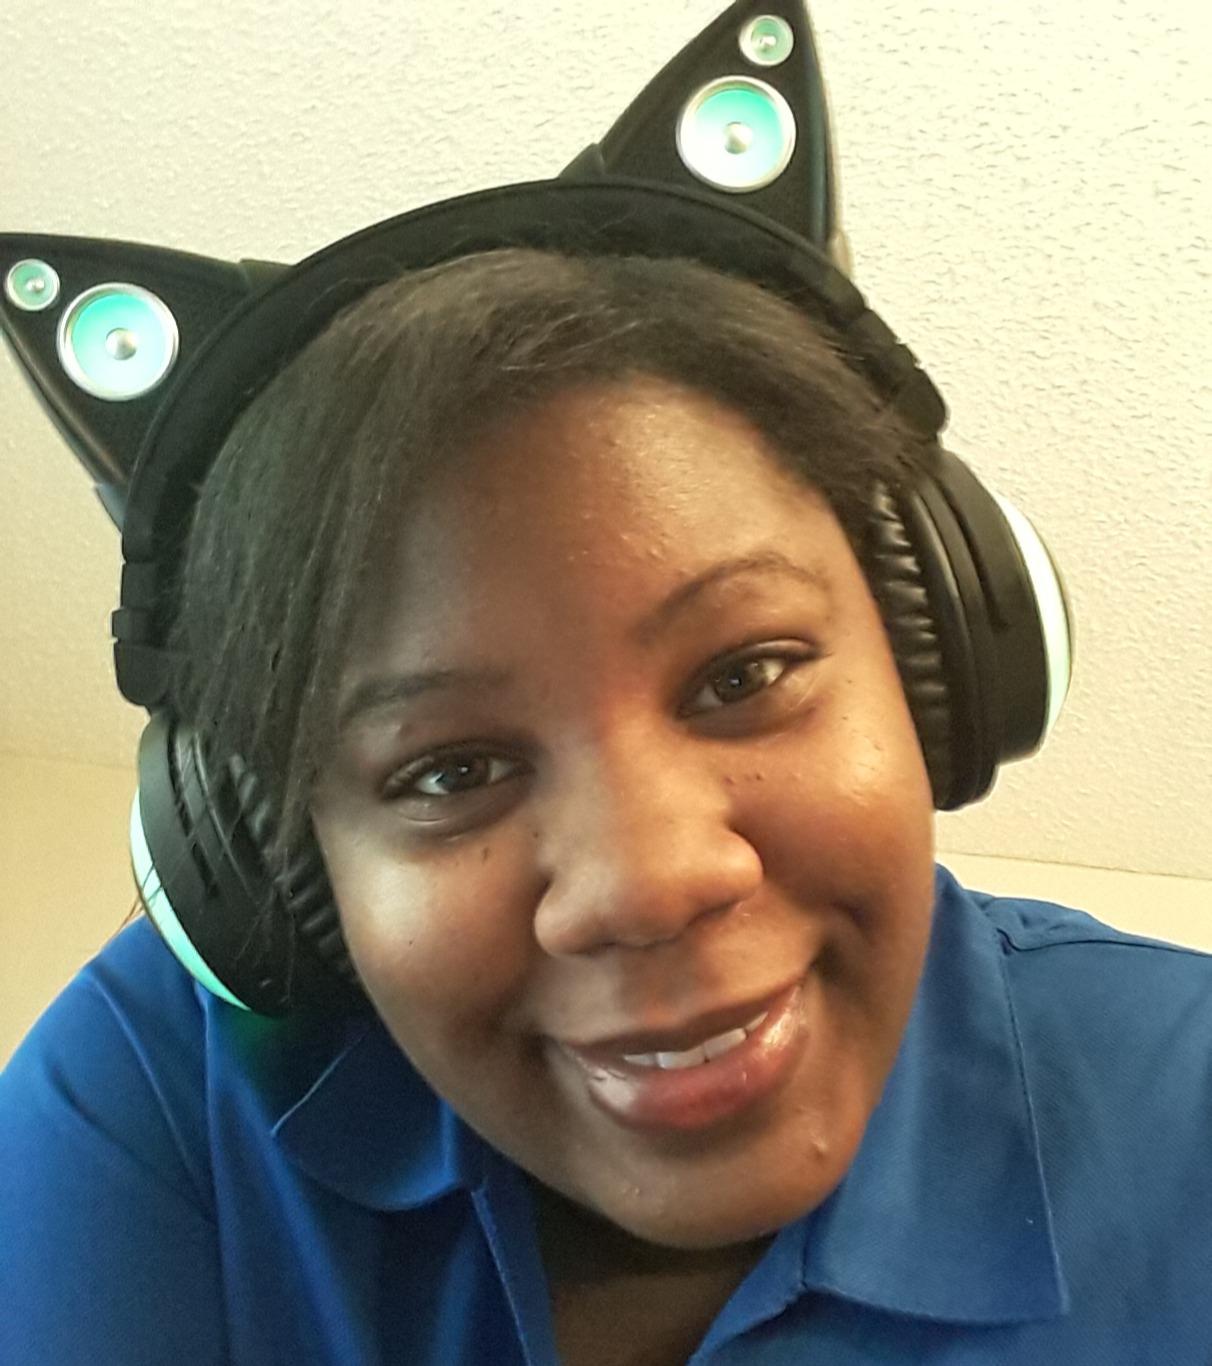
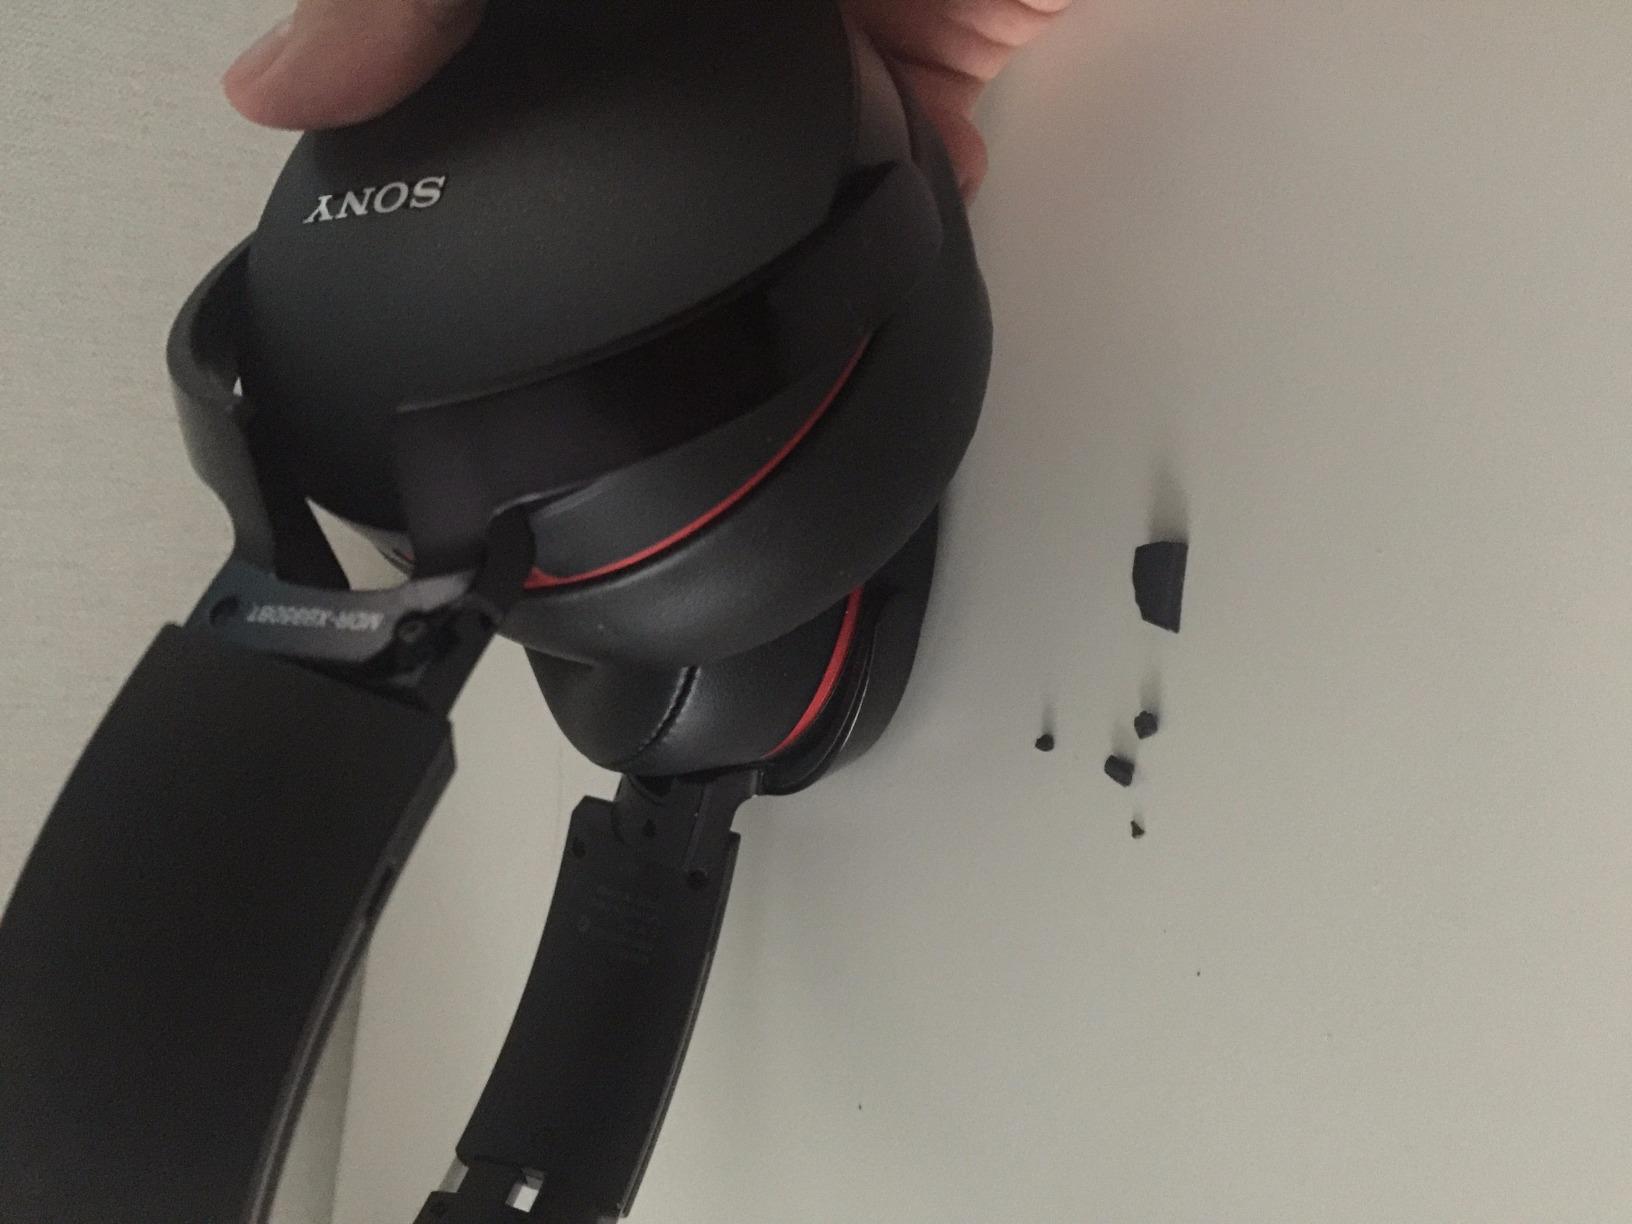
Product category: headphones
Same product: no